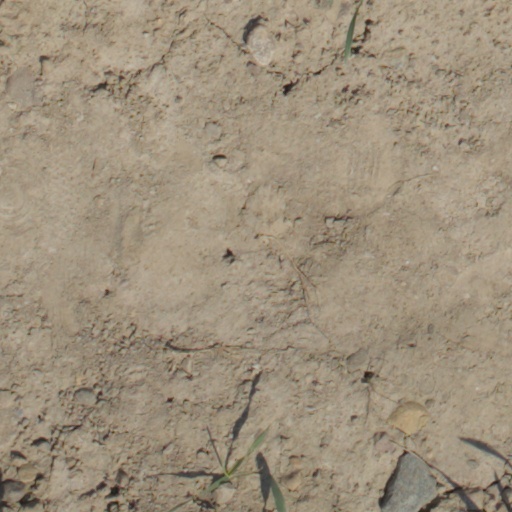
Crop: wheat